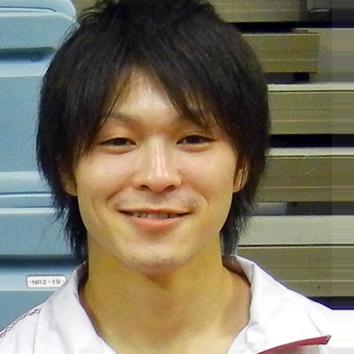
Age: 21